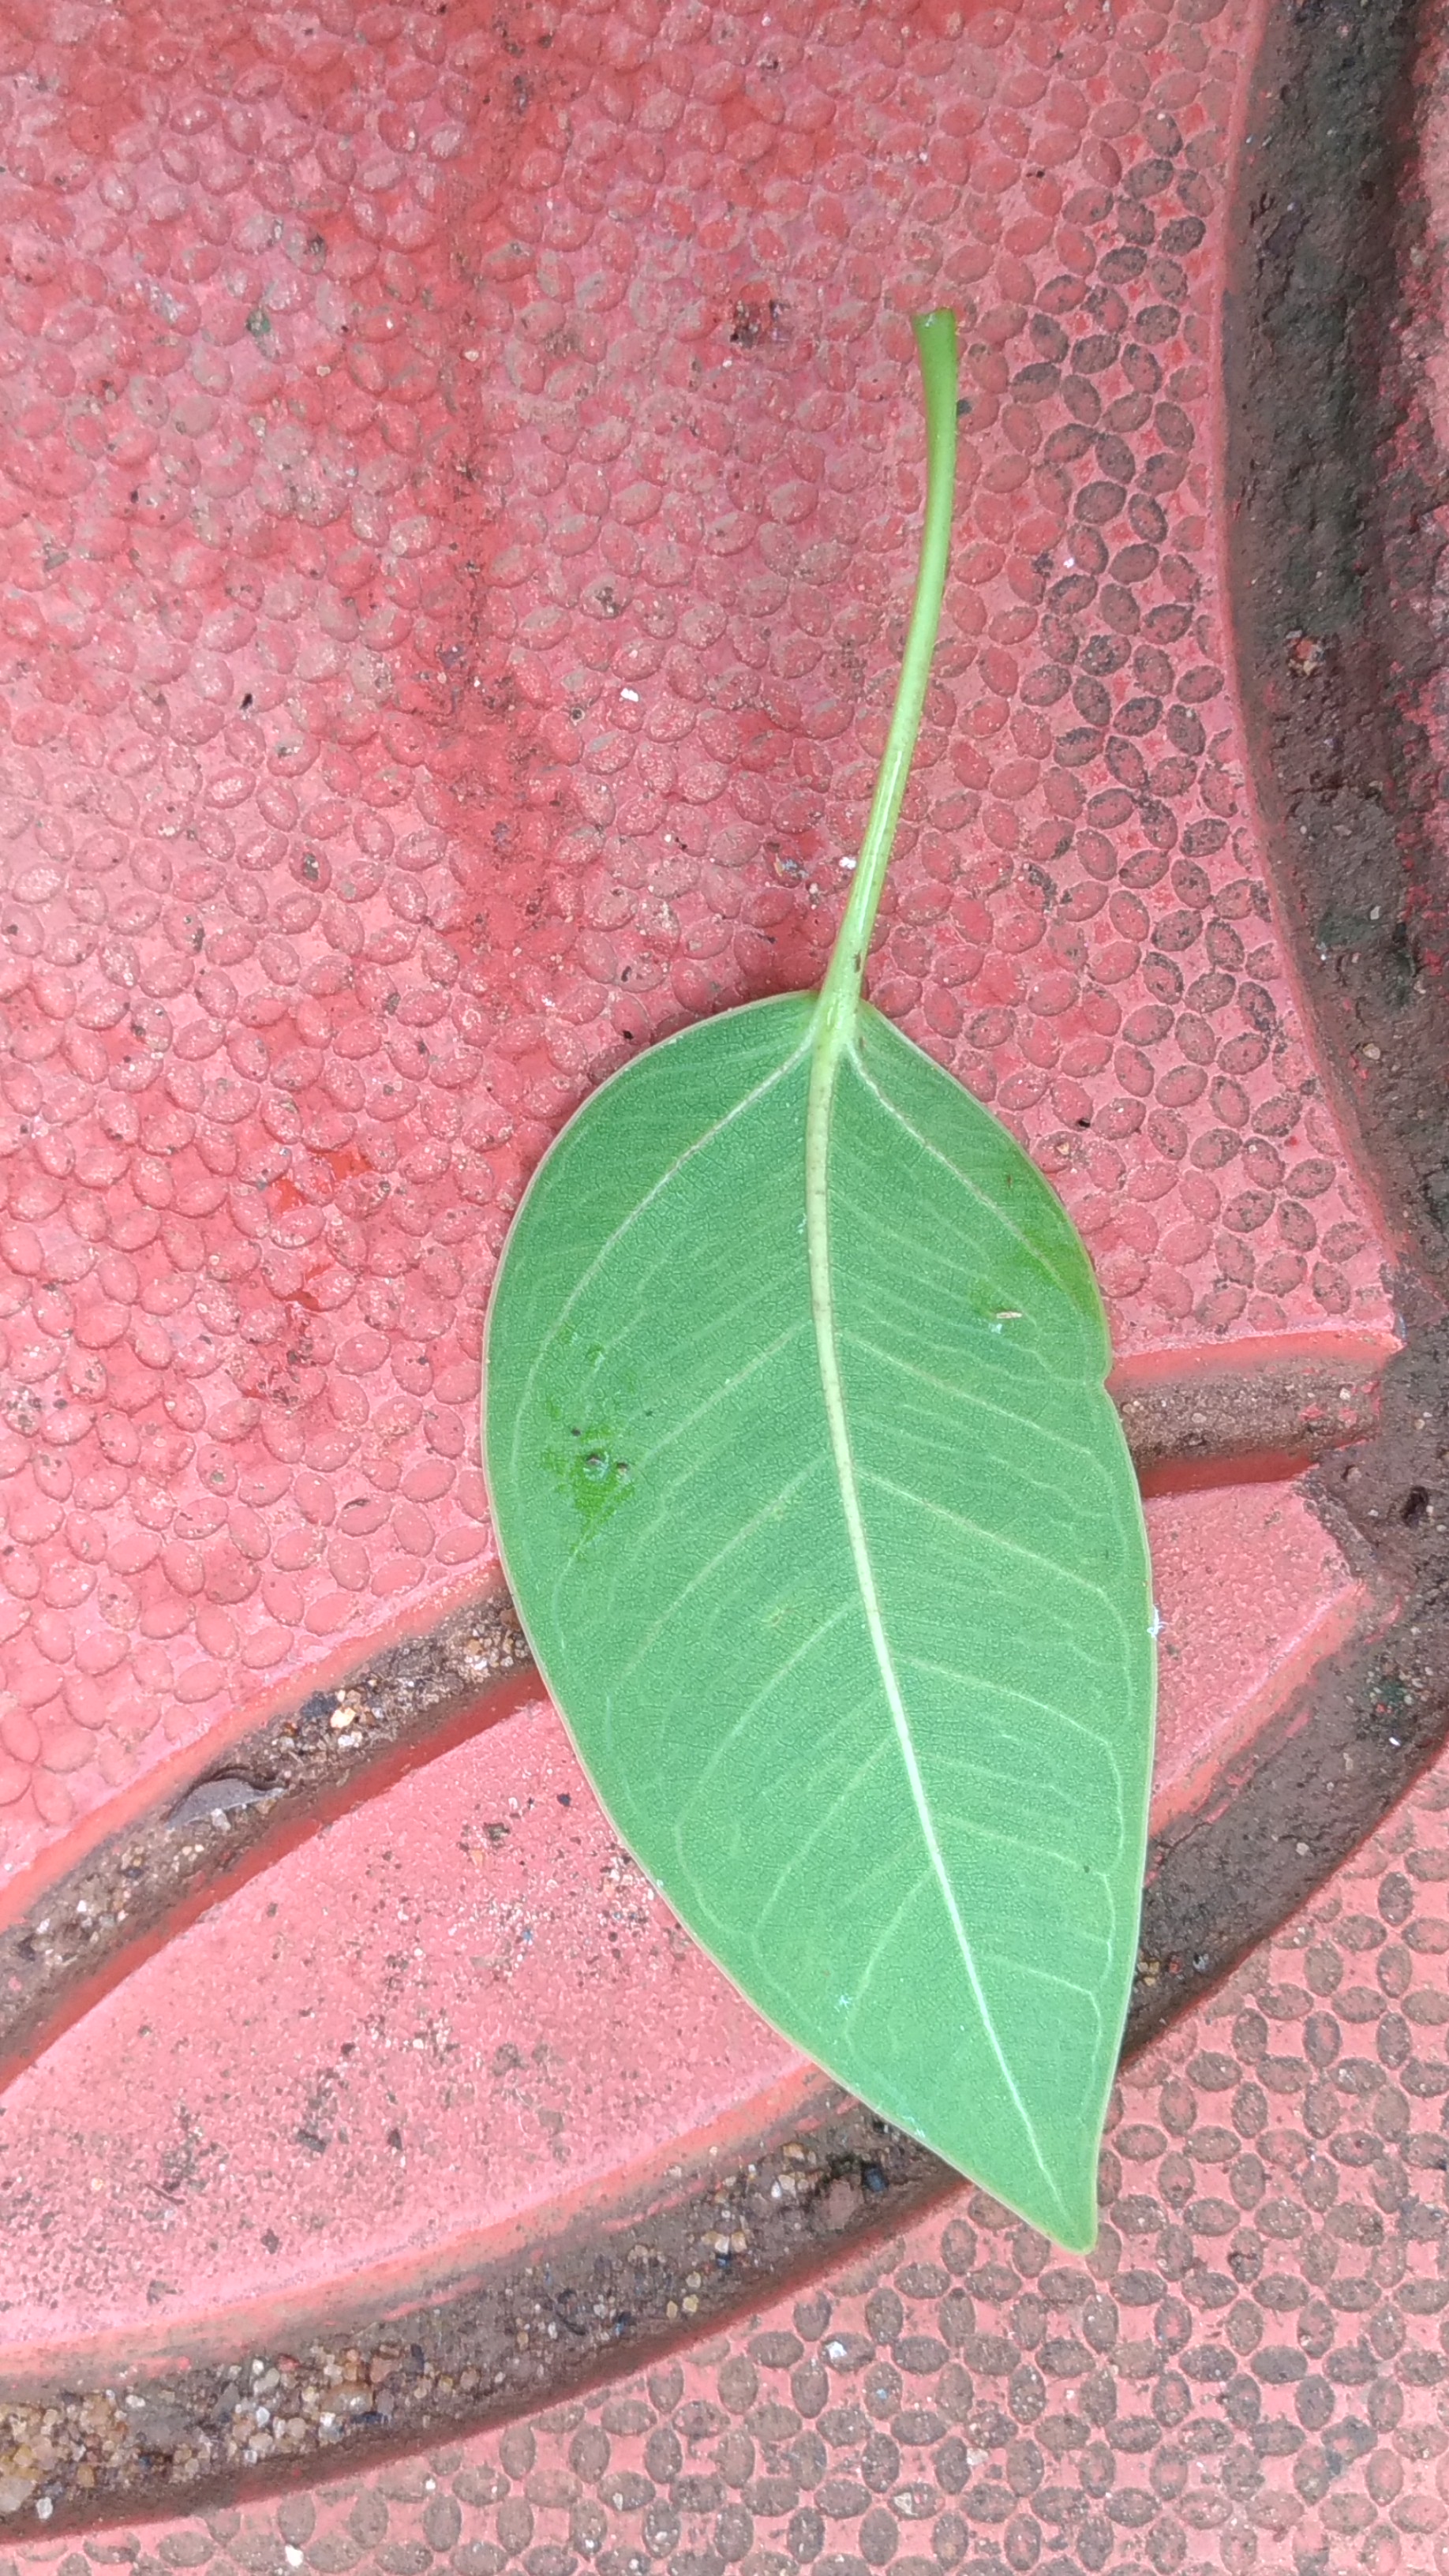
Plant: camphor